Sky position (RA, Dec in degrees): 182.862, -3.151
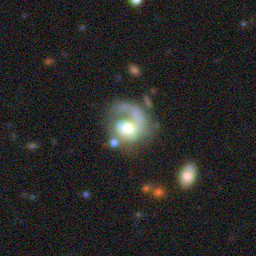
Galaxy morphology: Unbarred Loose Spiral Galaxies